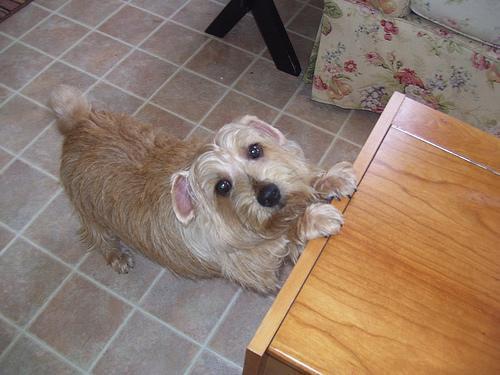
Norfolk_terrier